Josef Jadassohn

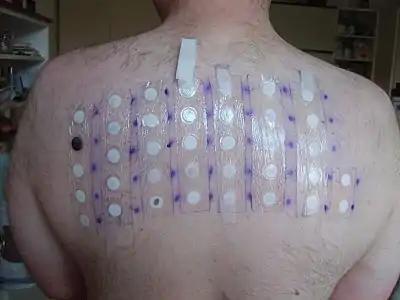
Patch test

Jadassohn was among the first to take an immunological approach in research of dermatological disorders, and contributed to the understanding of the immunopathology of tuberculosis and trichophytosis. He was a pioneer in the field of allergology, and is credited for introducing patch testing for diagnosis of contact dermatitis. In 1901 he described a rare childhood dermatological disorder known as "granulosis rubra nasi".